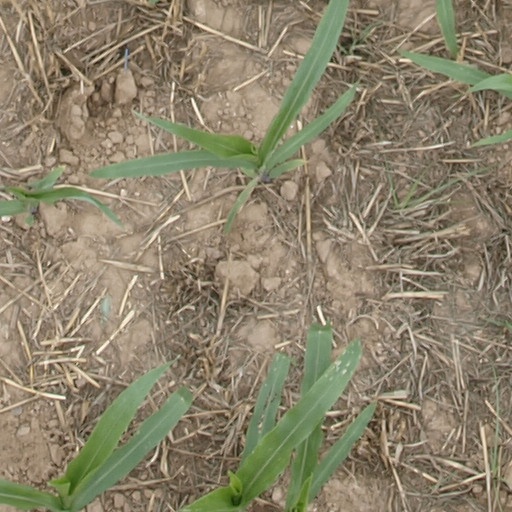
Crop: maize; corn